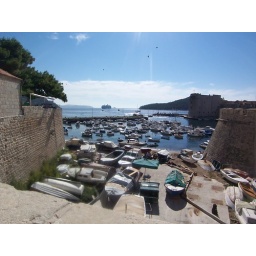
Pleasure boats at Dubrovnik harbor near the old city walls